Umpire (Australian rules football)

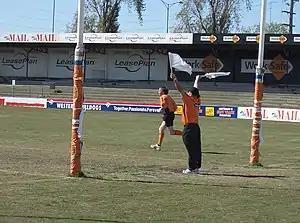
A goal umpire signalling a goal with two white flags, and a Boundary umpire.

An umpire is an official in the sport of Australian rules football who enforces the rules as outlined in the "Laws Of The Game", the official handbook of Australian Rules Football. Umpiring across all levels the AFL (professional, amateur or juniors) has a long history of abuse. In recent years, the AFL has taken steps to address and reduce this issue.